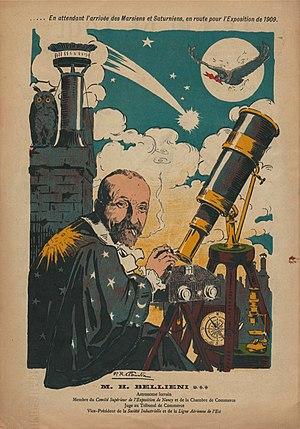
Henri Bellieni Cri de Nancy 24 avril 1909
Henri Bellieni est un ingénieur en optique et photographe français, né le 3 octobre 1857 à Metz et mort le 16 juillet 1938 à Nancy.